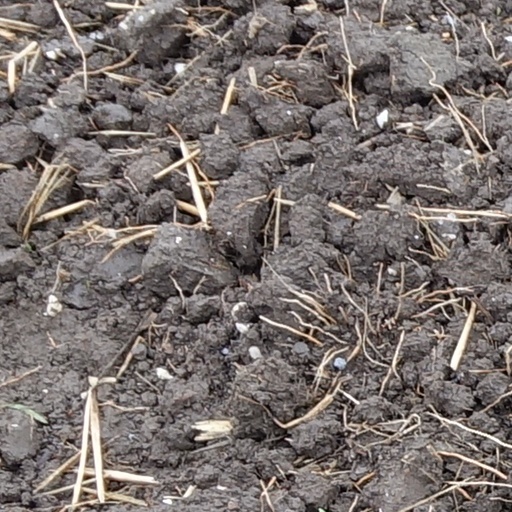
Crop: wheat